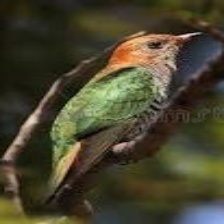
Species: AFRICAN EMERALD CUCKOO
Scientific name: CHRYSOCOCCYX CUPREUS